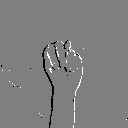
ASL letter: n